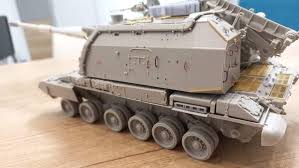
Label: Self Propelled Artillery